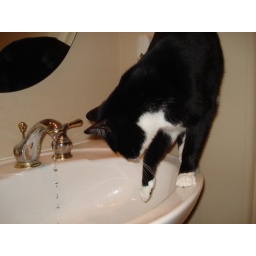
making me run water in the sink so that he can play with it!